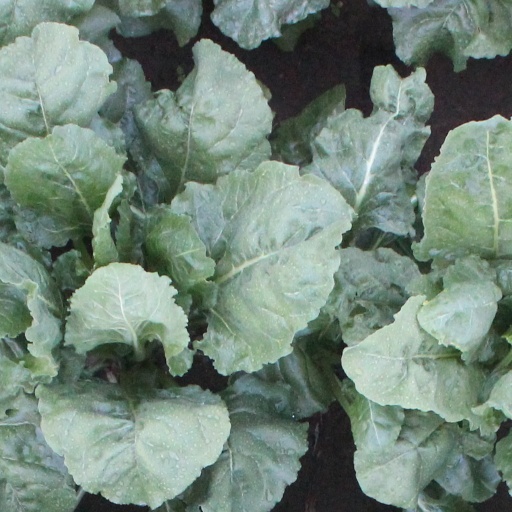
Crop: sugar beet